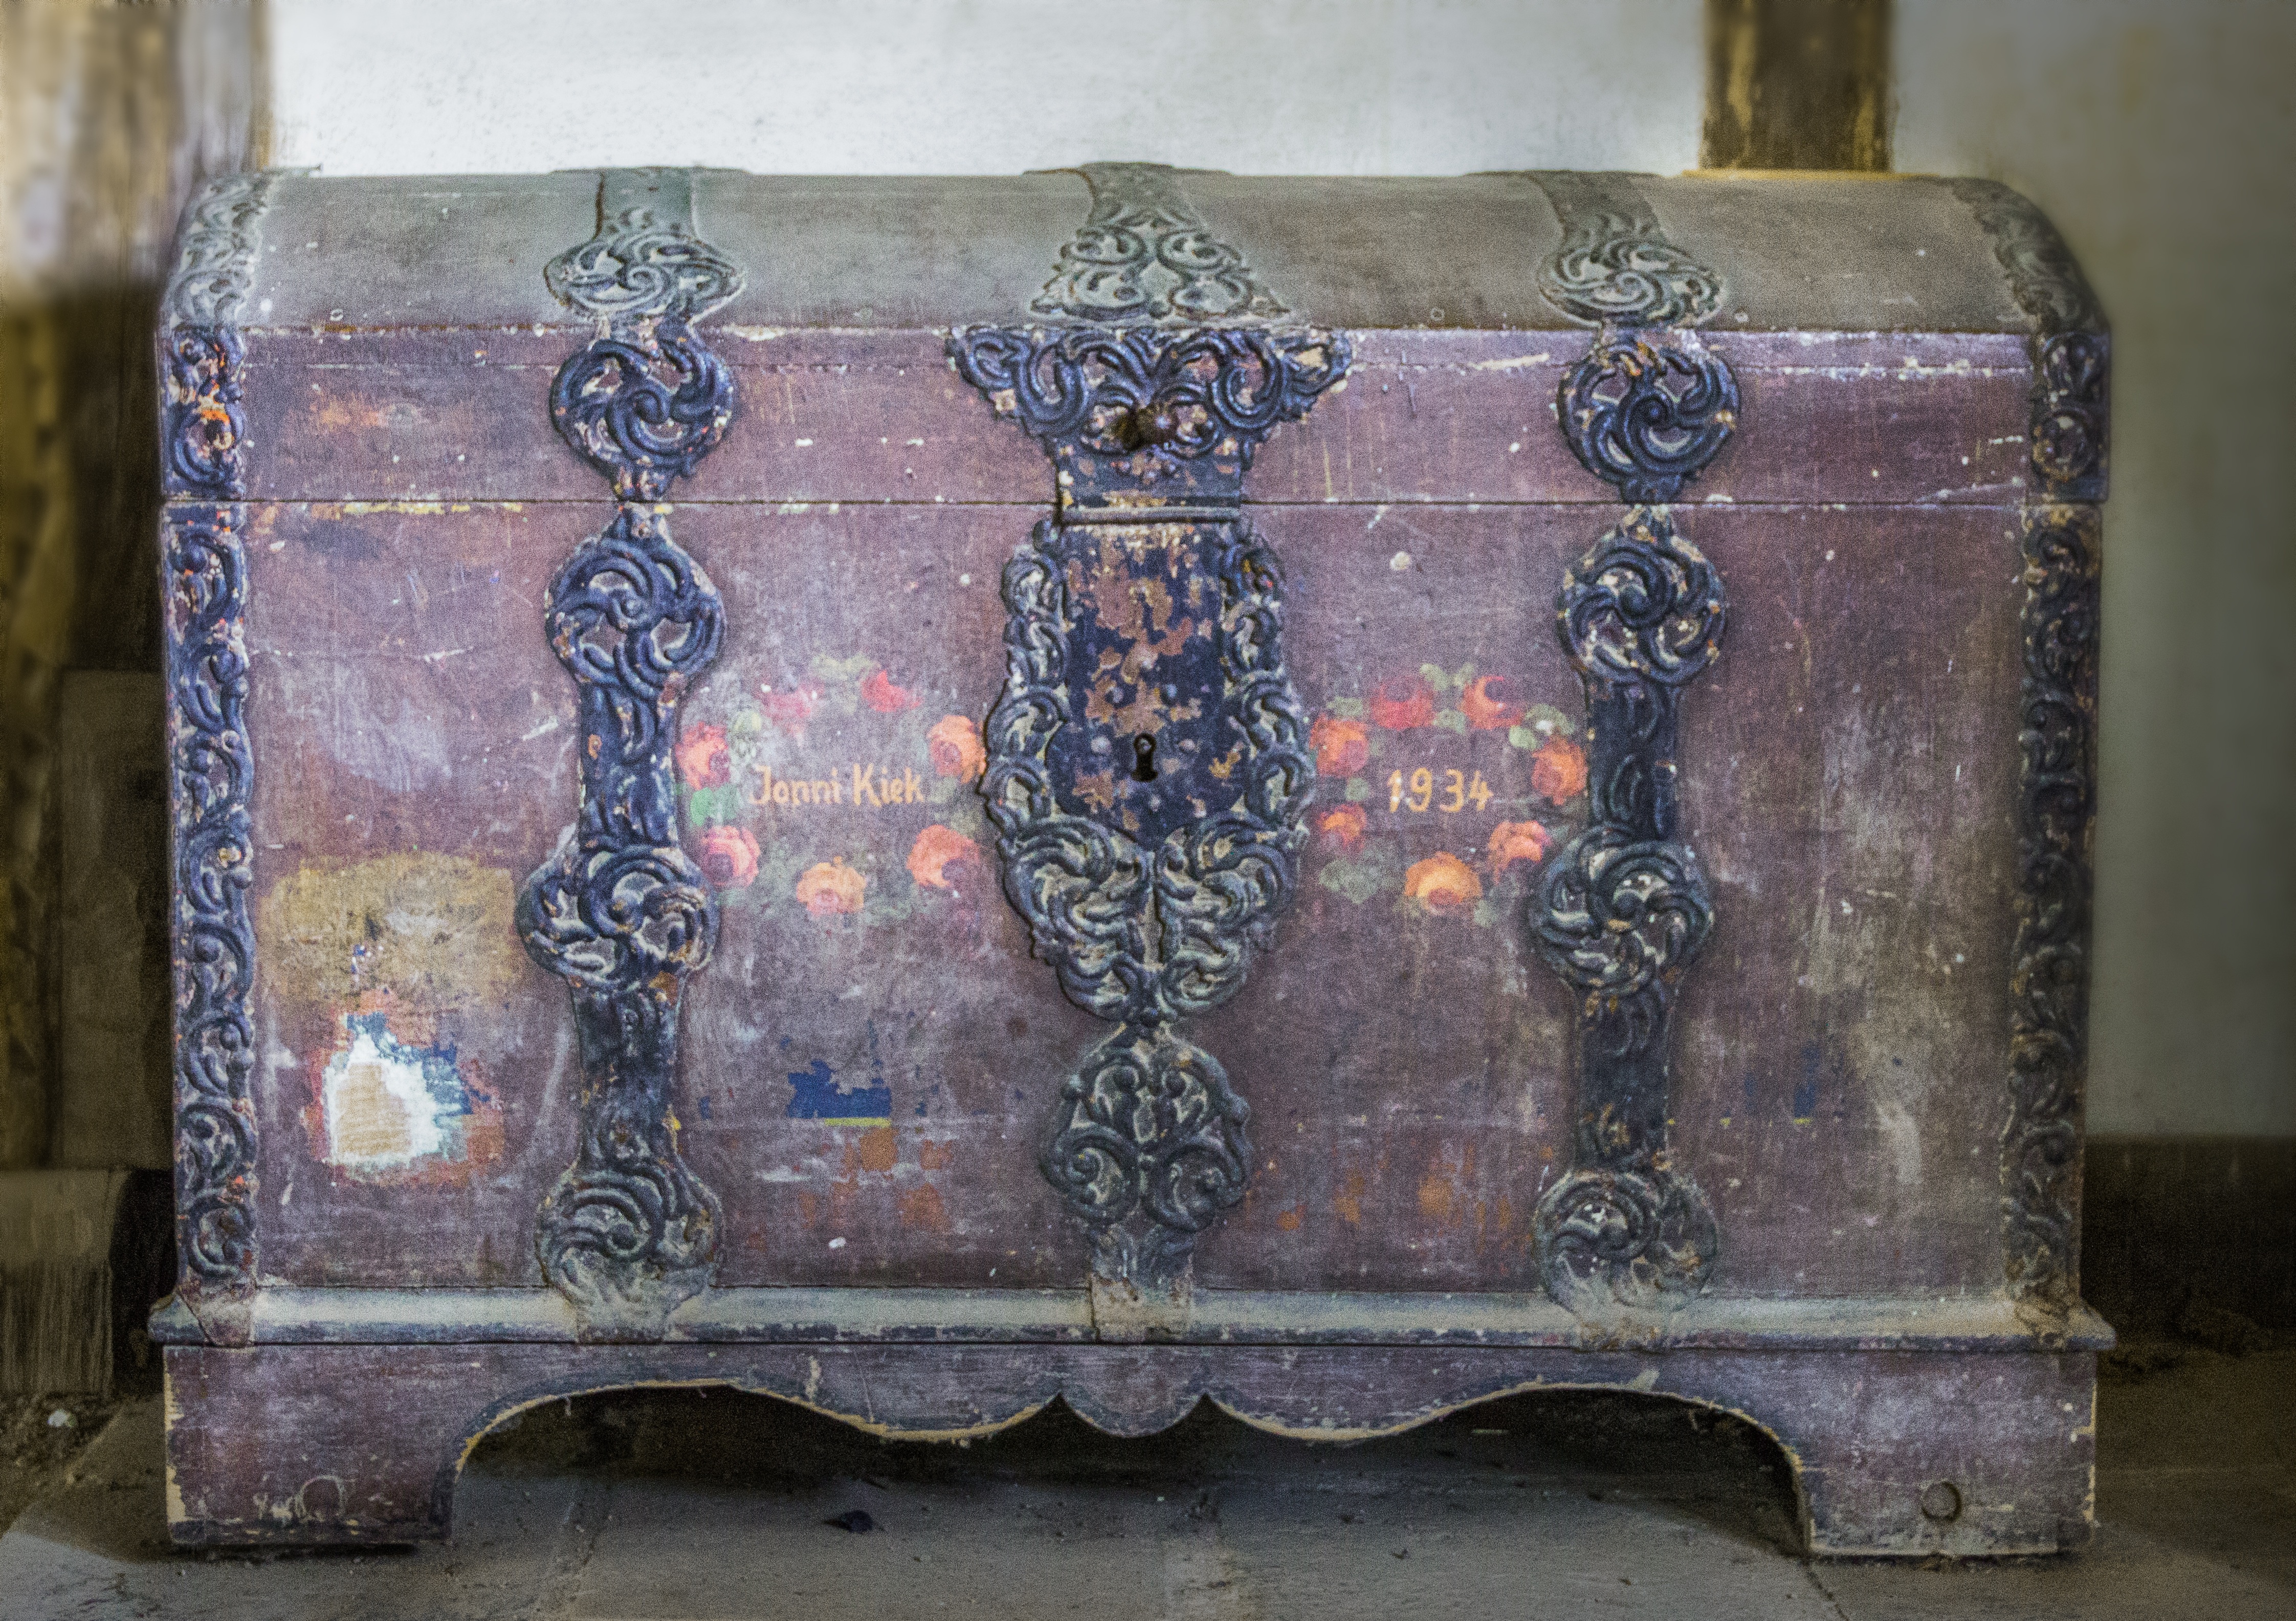
structure, wood, antique, old, live, decoration, castle, furniture, decor, material, flowers, textile, art, rusty, iron, tapestry, carving, metallic, setup, old chest, chest with iron fittings, wooden chest, old furniture, ancient history